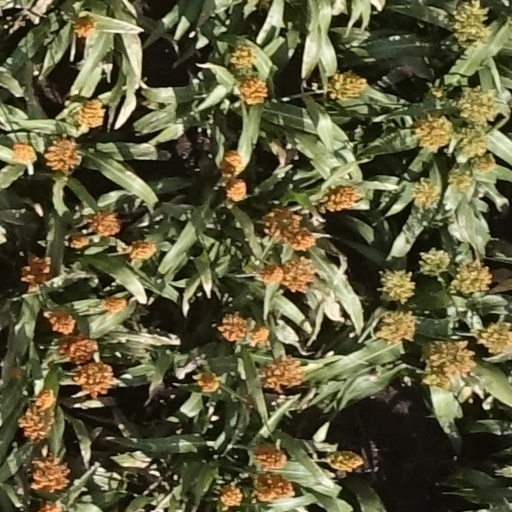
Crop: sorghum